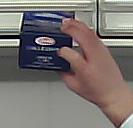
Product: barilla_lasagne